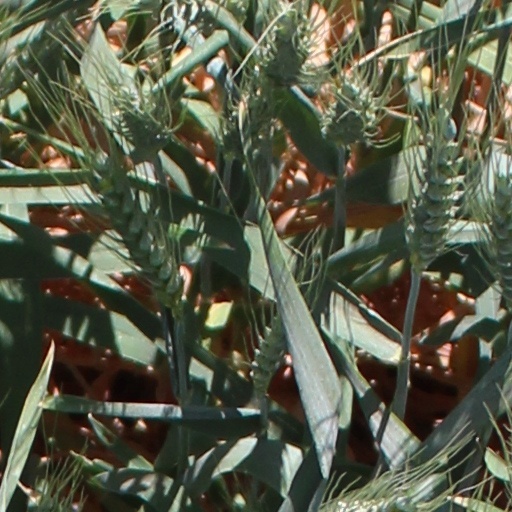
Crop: wheat